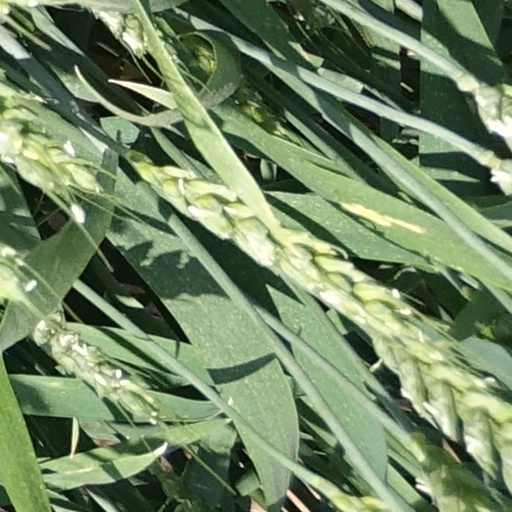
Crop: wheat